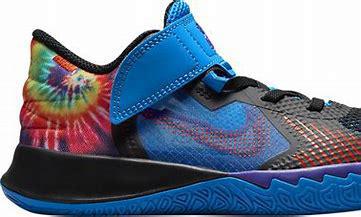
Brand: Nike
Model: Kyrie Flytrap 5